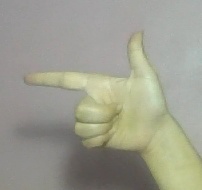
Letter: yaa